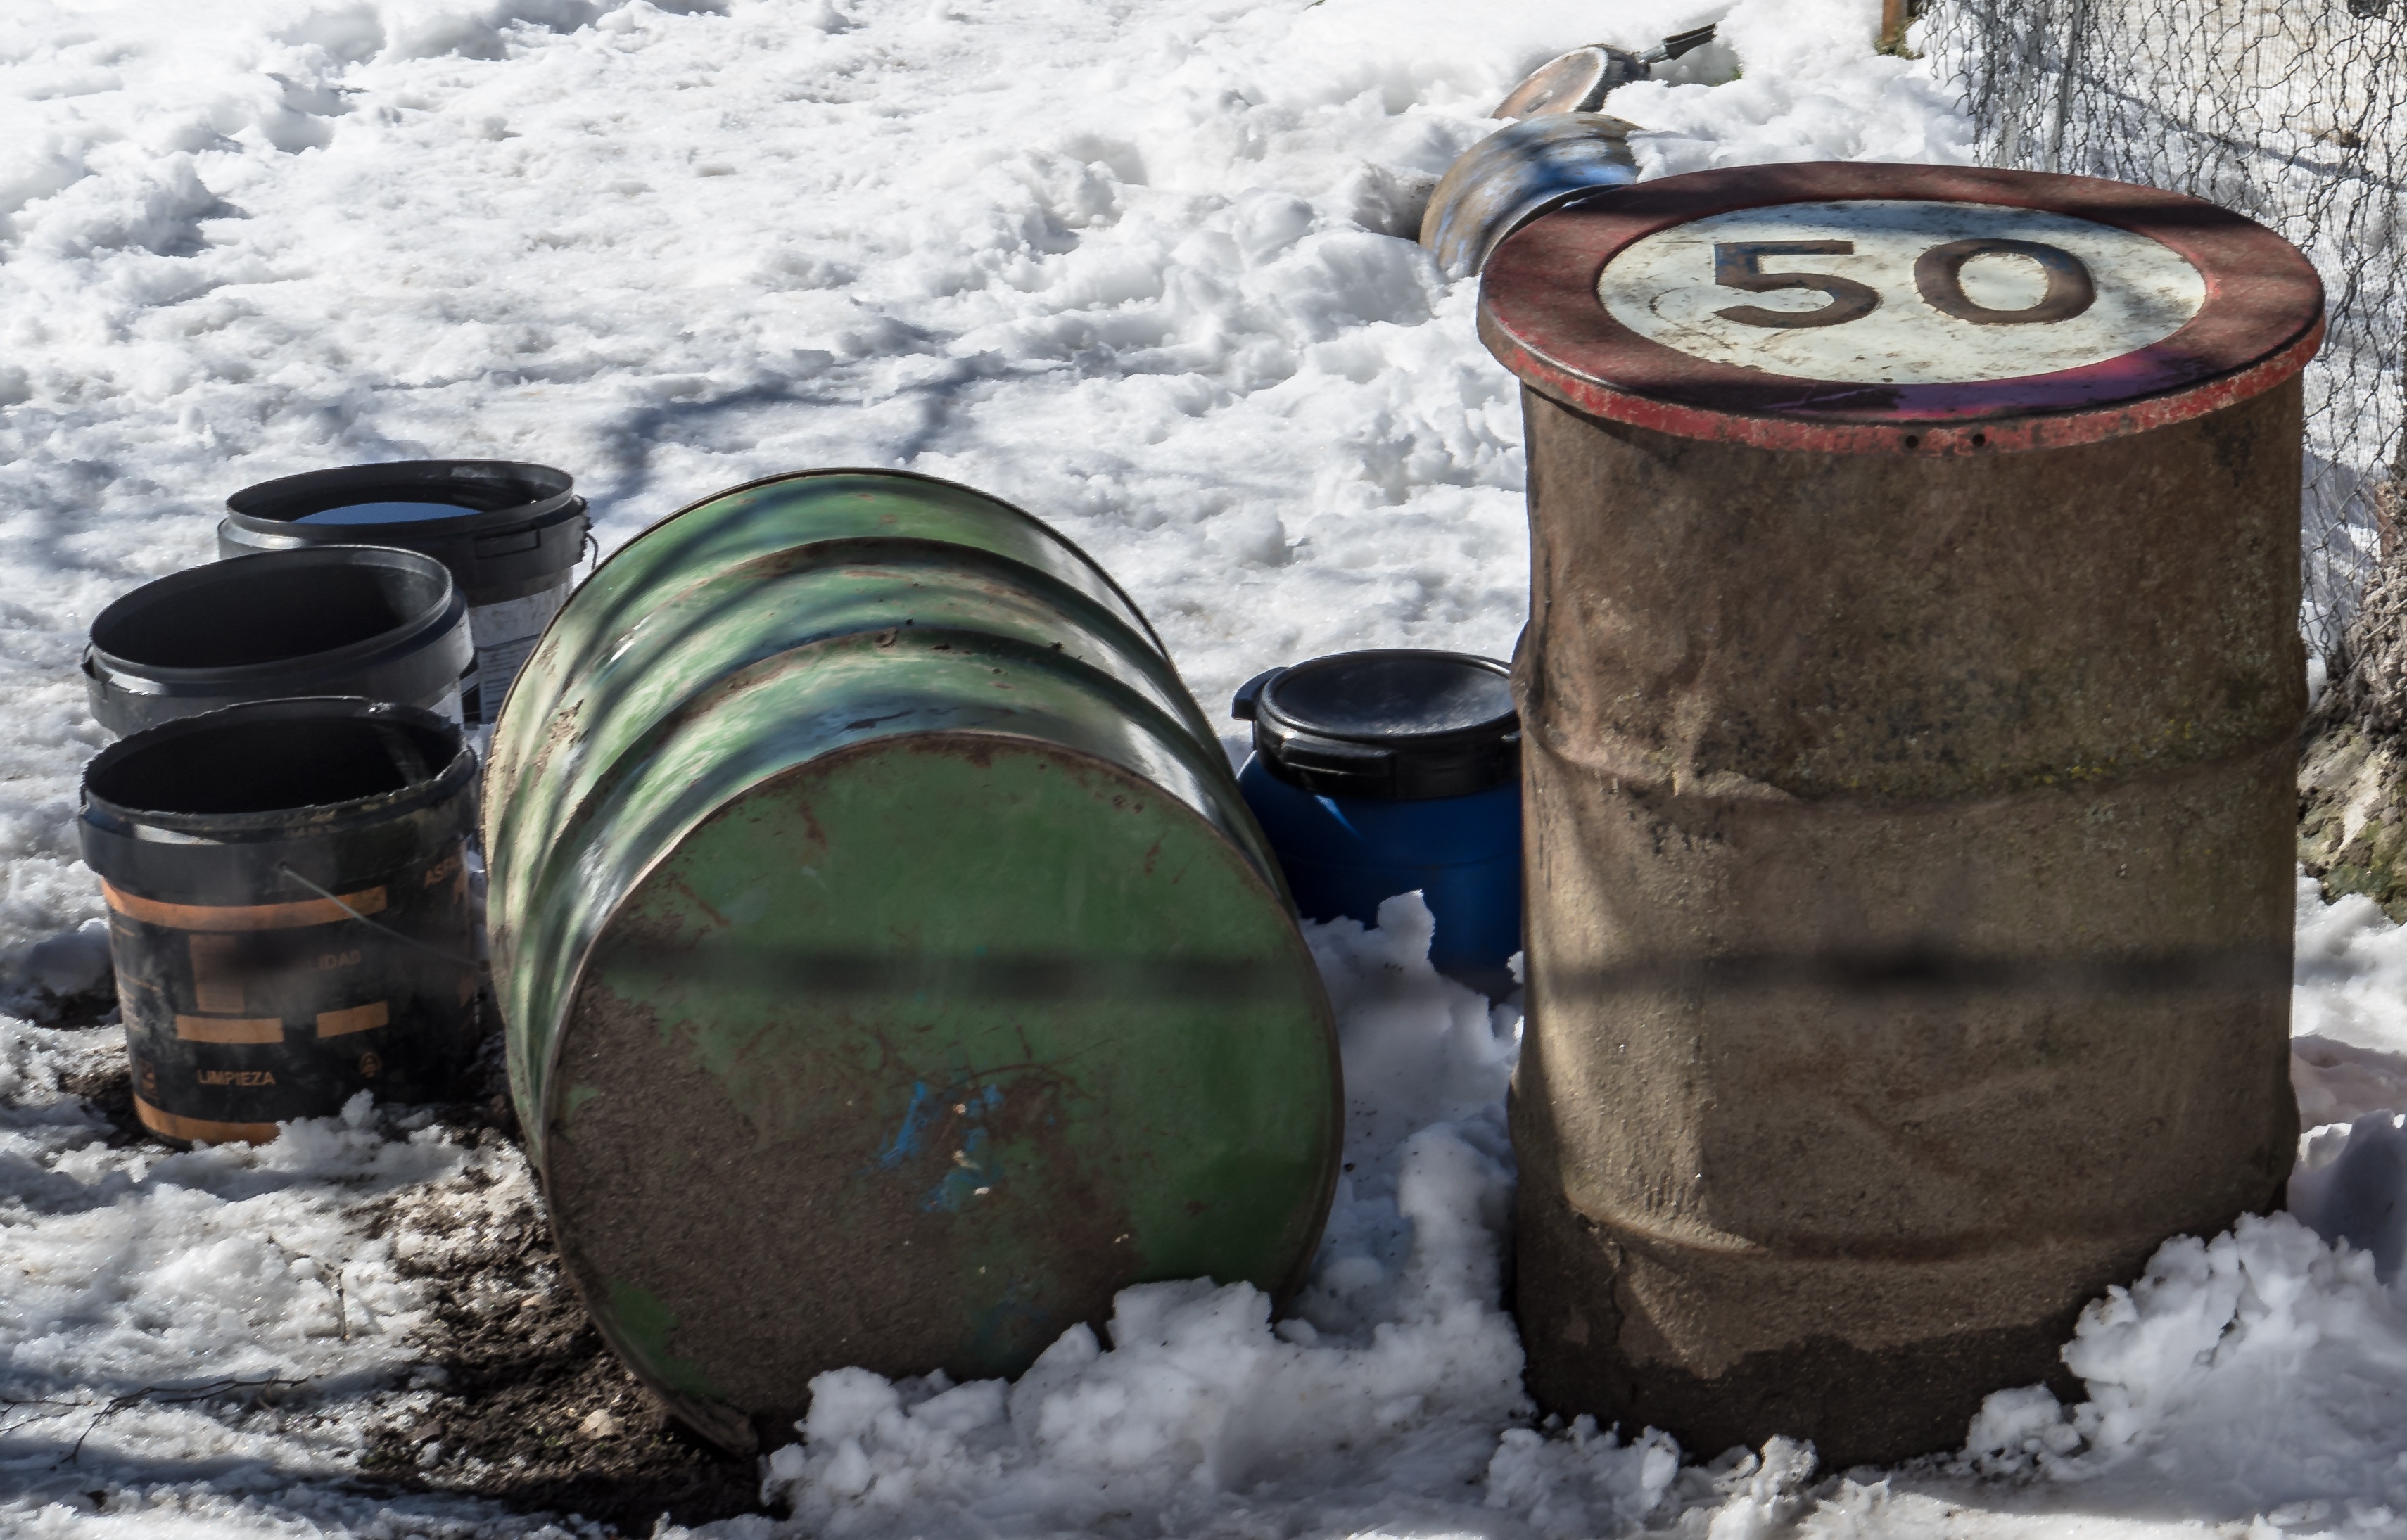
water, snow, winter, people, hiking, perspective, weather, signal, mountain landscape, background, waste, 50, barrels, nevado, rural road, man made object